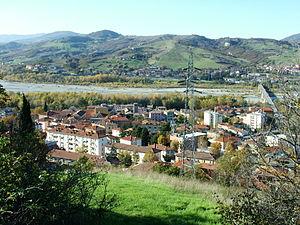
Le Taro est une rivière italienne de 126 km de long, qui prend sa source sur le mont Penna dans l'Apennin ligure et s'écoule entièrement dans la province de Parme en Émilie-Romagne, traversant le territoire de la Bassa parmense en son centre. C'est un affluent de rive droite du Pô. Son bassin hydrographique représente 2 026 km².